Narendra Mohan

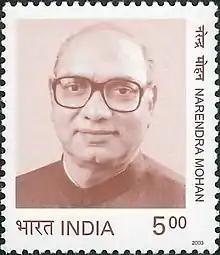
Mohan on a 2003 stamp of India

Narendra Mohan (10 October 1934 – 20 September 2002) was an Indian politician and journalist. He was the managing director of Jagran Prakashan and the publisher of Hindi-language newspaper "Dainik" "Jagran"..